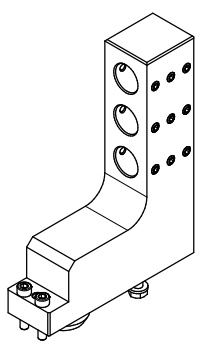
325335000
3 253 35 000. Platinum 3 Station Gang Static Holder for Citizen L20. 1-2 week lead time
Brand: Platinum Tooling
Category: Hardware > Tool Accessories > Saw Accessories > Jigsaw Accessories